Blender Foundation

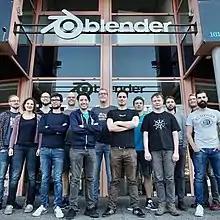
The Amsterdam team with Ton Roosendaal in front of the Blender Foundation headquarters

The foundation is chaired by Ton Roosendaal, the original author of the Blender software. One of the foundation's stated goals is "to give the worldwide Internet community access to 3D technology in general, with Blender as a core".